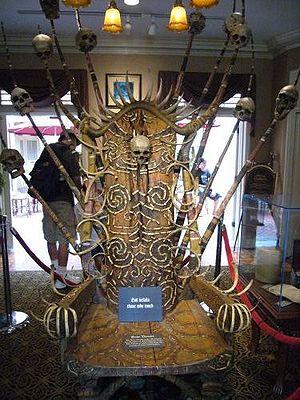
Pirates des Caraïbes : Le Secret du coffre maudit ou Pirates des Caraïbes : Le Coffre du mort au Québec est un film américain de Gore Verbinski sorti en 2006.